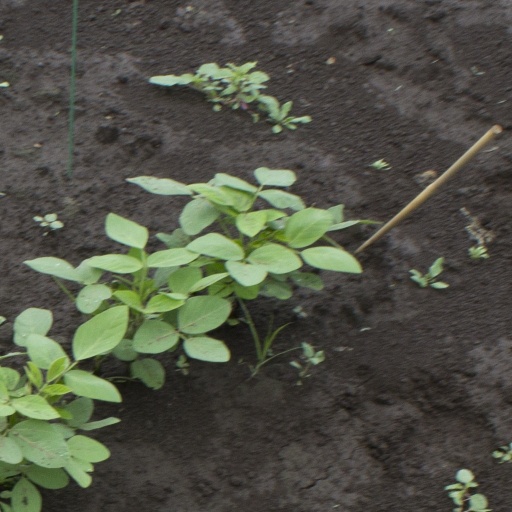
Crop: soybean